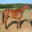
Label: horse